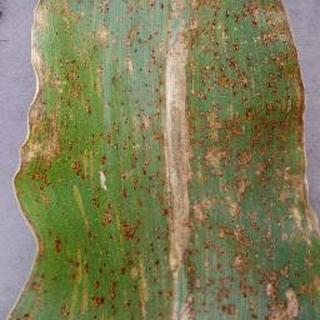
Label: corn_northern_leaf_blight